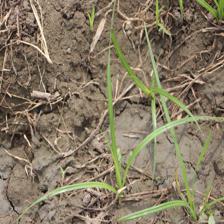
Label: Grass